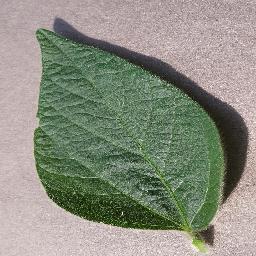
Label: Soybean___healthy